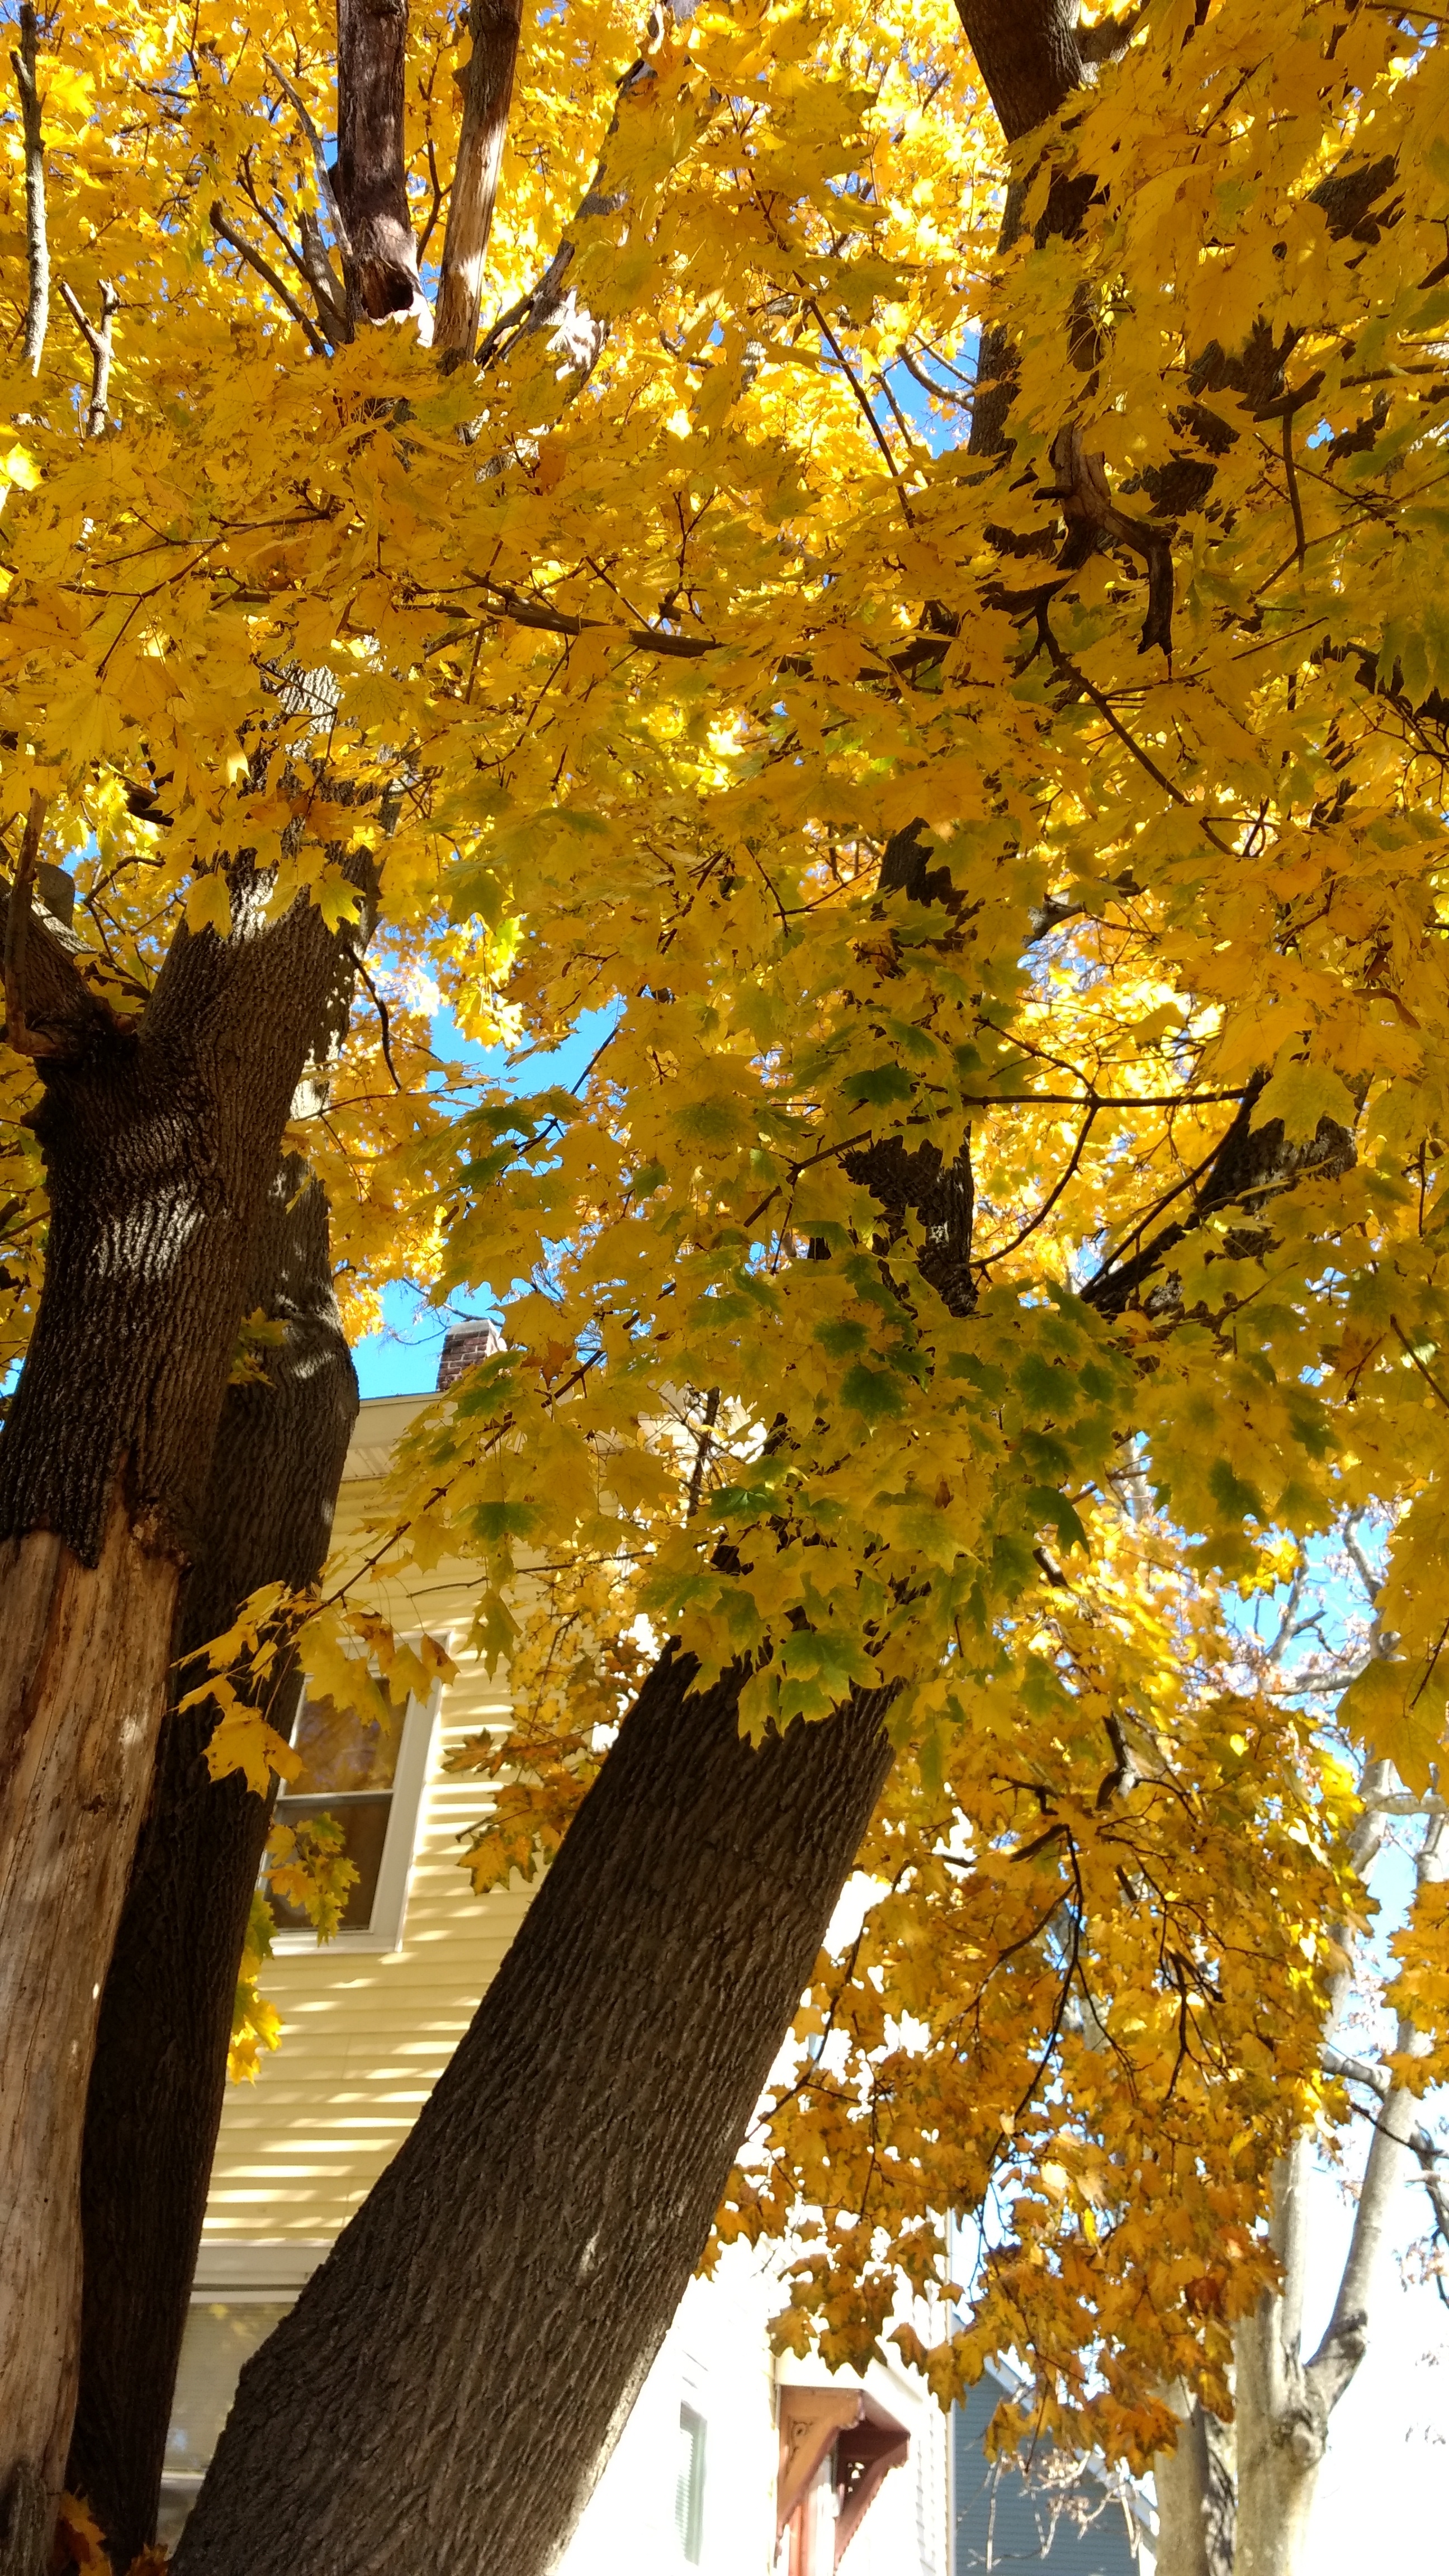
tree, branch, plant, sunlight, leaf, flower, spring, autumn, yellow, season, flowering plant, maidenhair tree, woody plant, land plant